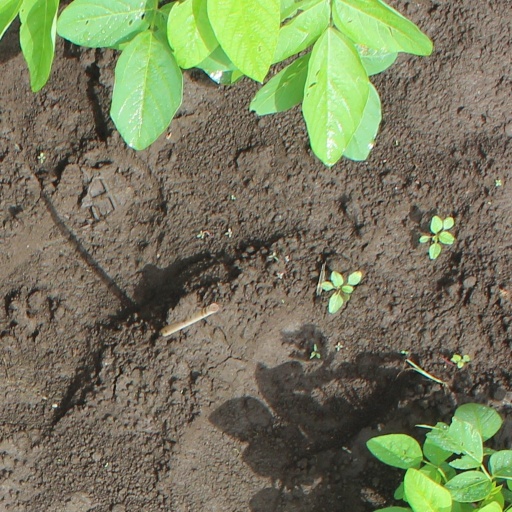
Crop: soybean